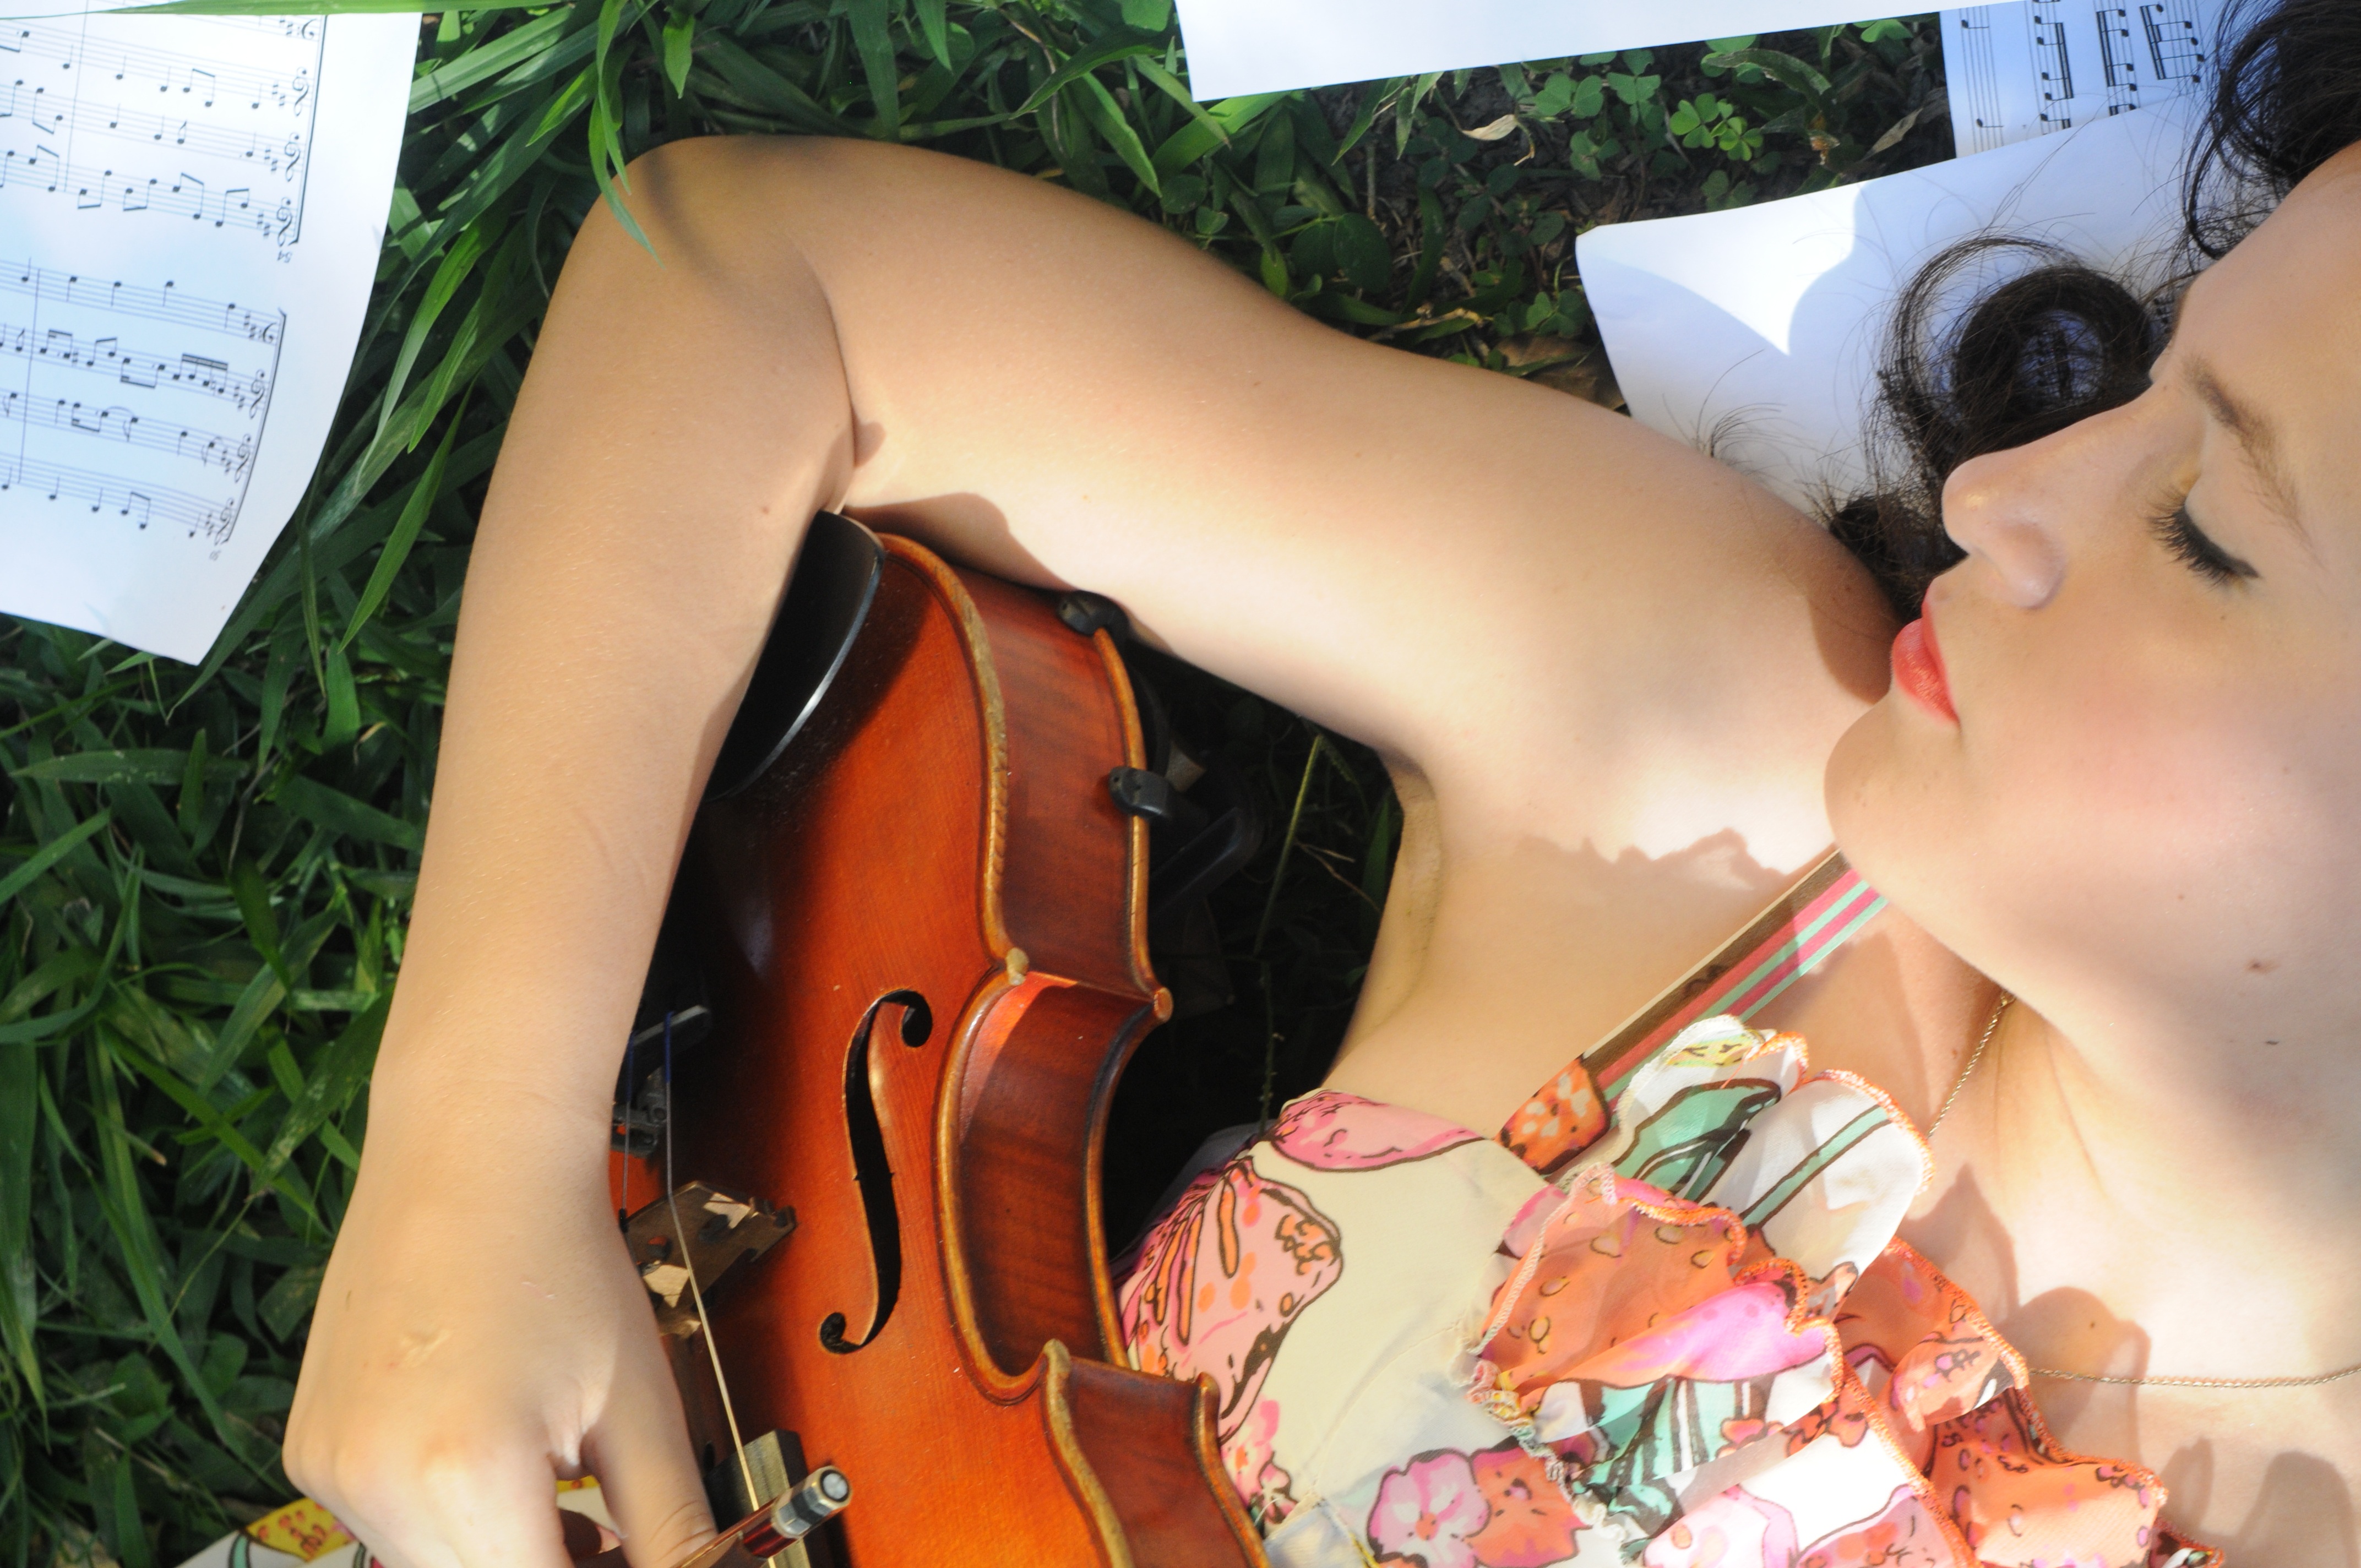
music, leg, clothing, mouth, violin, black hair, classical, notes, interaction, undergarment